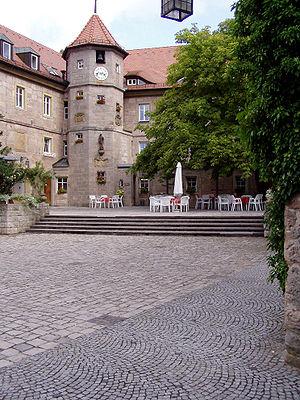
Le Schwanberg est une élévation bien visible du Steigerwald dans le district bavarois de Basse-Franconie.